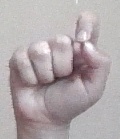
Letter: fa